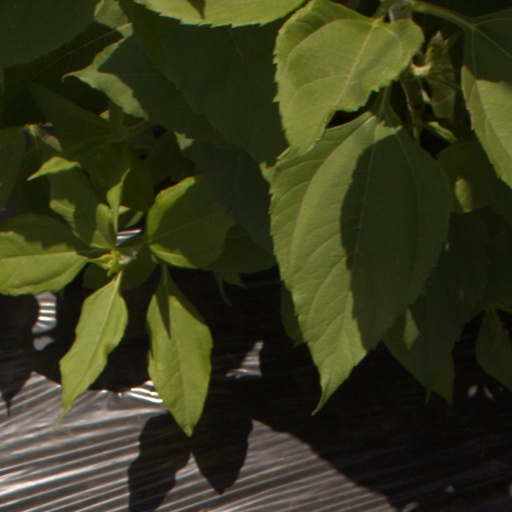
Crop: Jerusalem artichoke